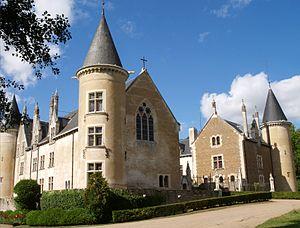
Entrée du château de Bourbilly, en Côte-d'Or.
Le château de Bourbilly est un château du XIVᵉ siècle situé sur la commune de Vic-de-Chassenay, en Côte-d'Or.
Cet article recense une partie des monuments historiques de la Côte-d'Or, en France.
Vic-de-Chassenay est une commune française située dans le département de la Côte-d'Or en région Bourgogne-Franche-Comté.